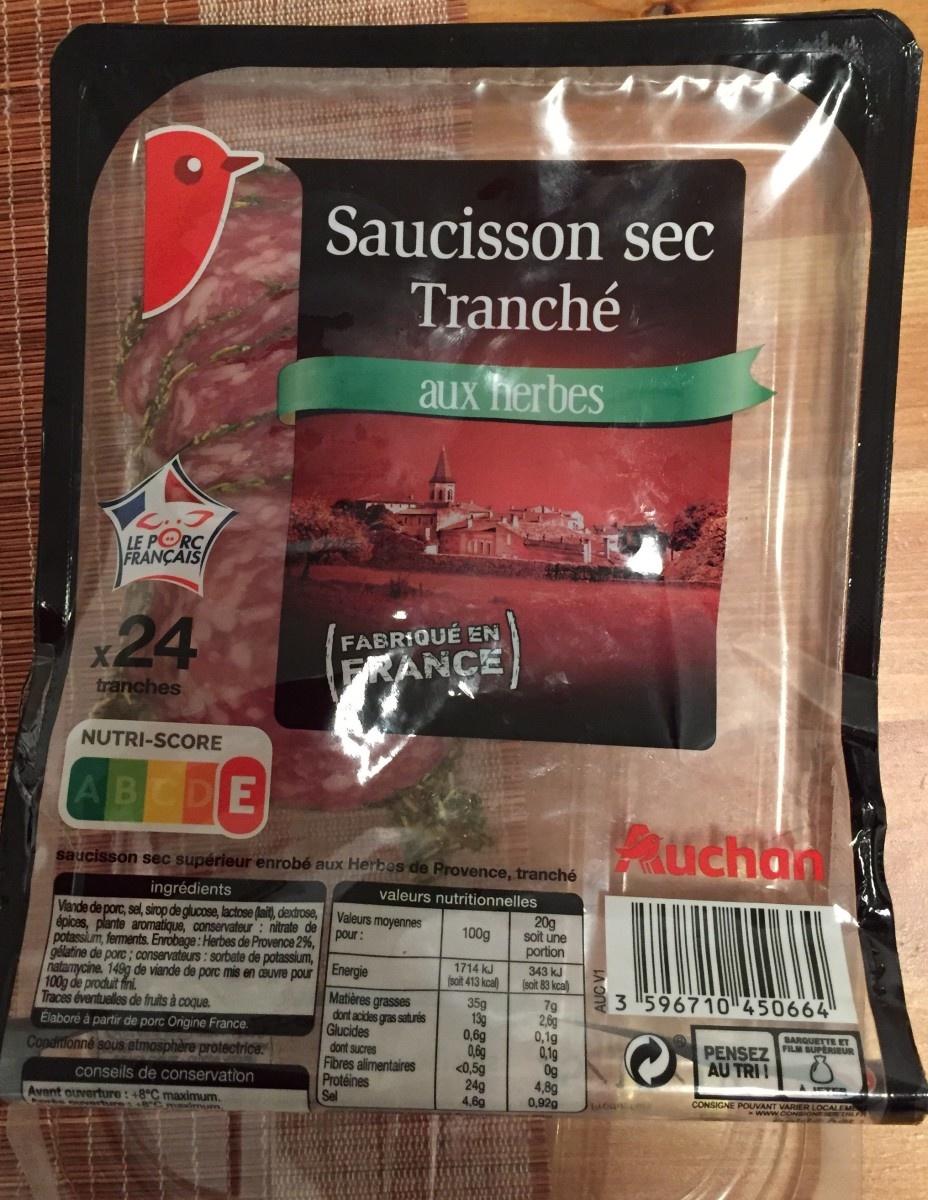
Nutri-Score label: nutriscore-e